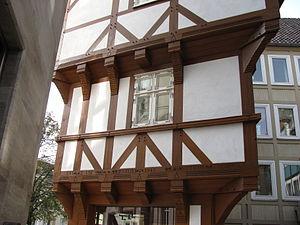
Le Pain de Sucre renversé est une maison à colombages située à Hildesheim, une ville de Basse-Saxe, dans le nord de l'Allemagne.